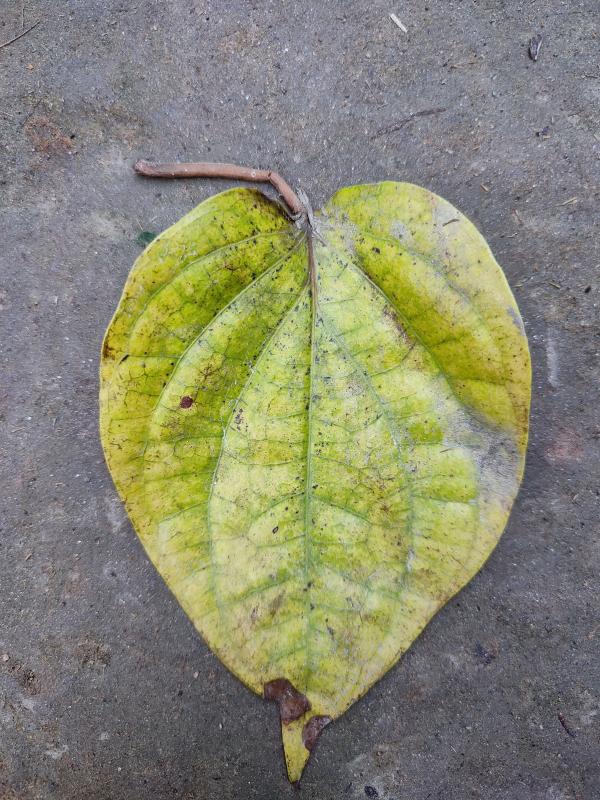
Label: Dried_Leaf